Plano station (Texas Electric Railway)

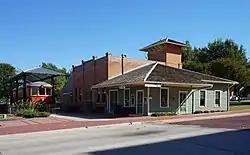
Plano Station in 2015

Plano Station, Texas Electric Railway, now known as the Interurban Railway Museum, is a historic train station at 901 E 15th Street in Plano, Texas. It is still served by the Downtown Plano station of the Dallas Area Rapid Transit light rail, which reutilized the right of way of the interurban.